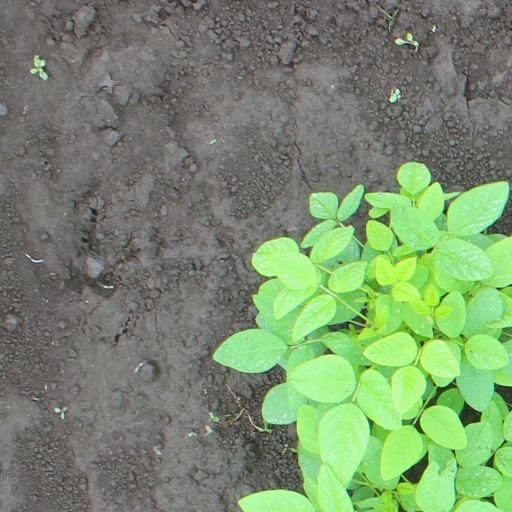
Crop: soybean